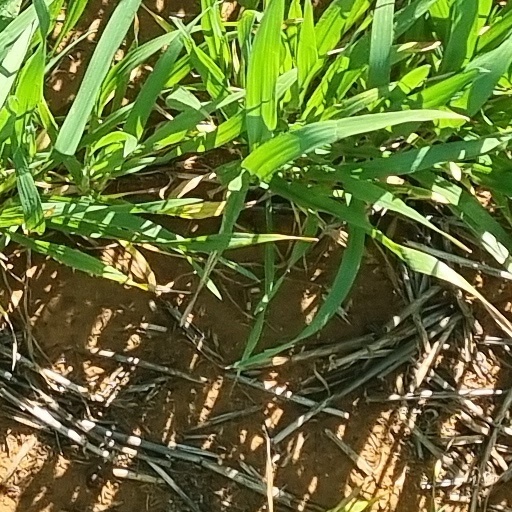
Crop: wheat